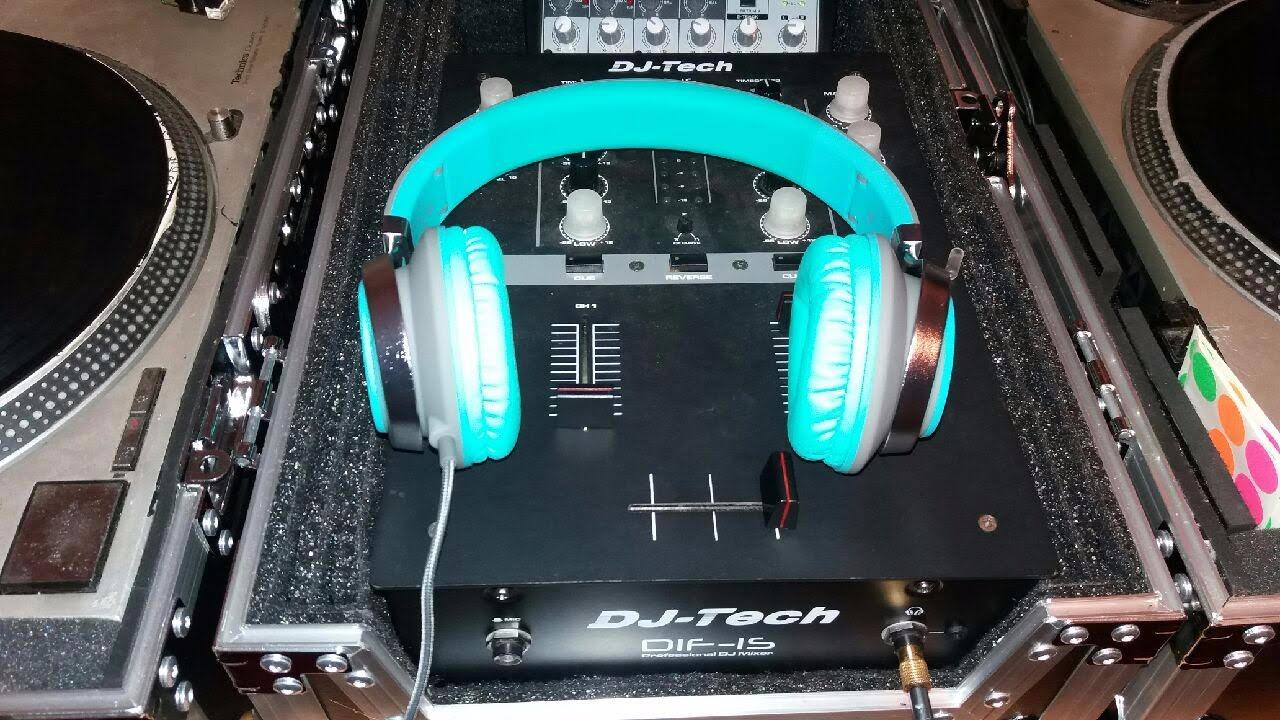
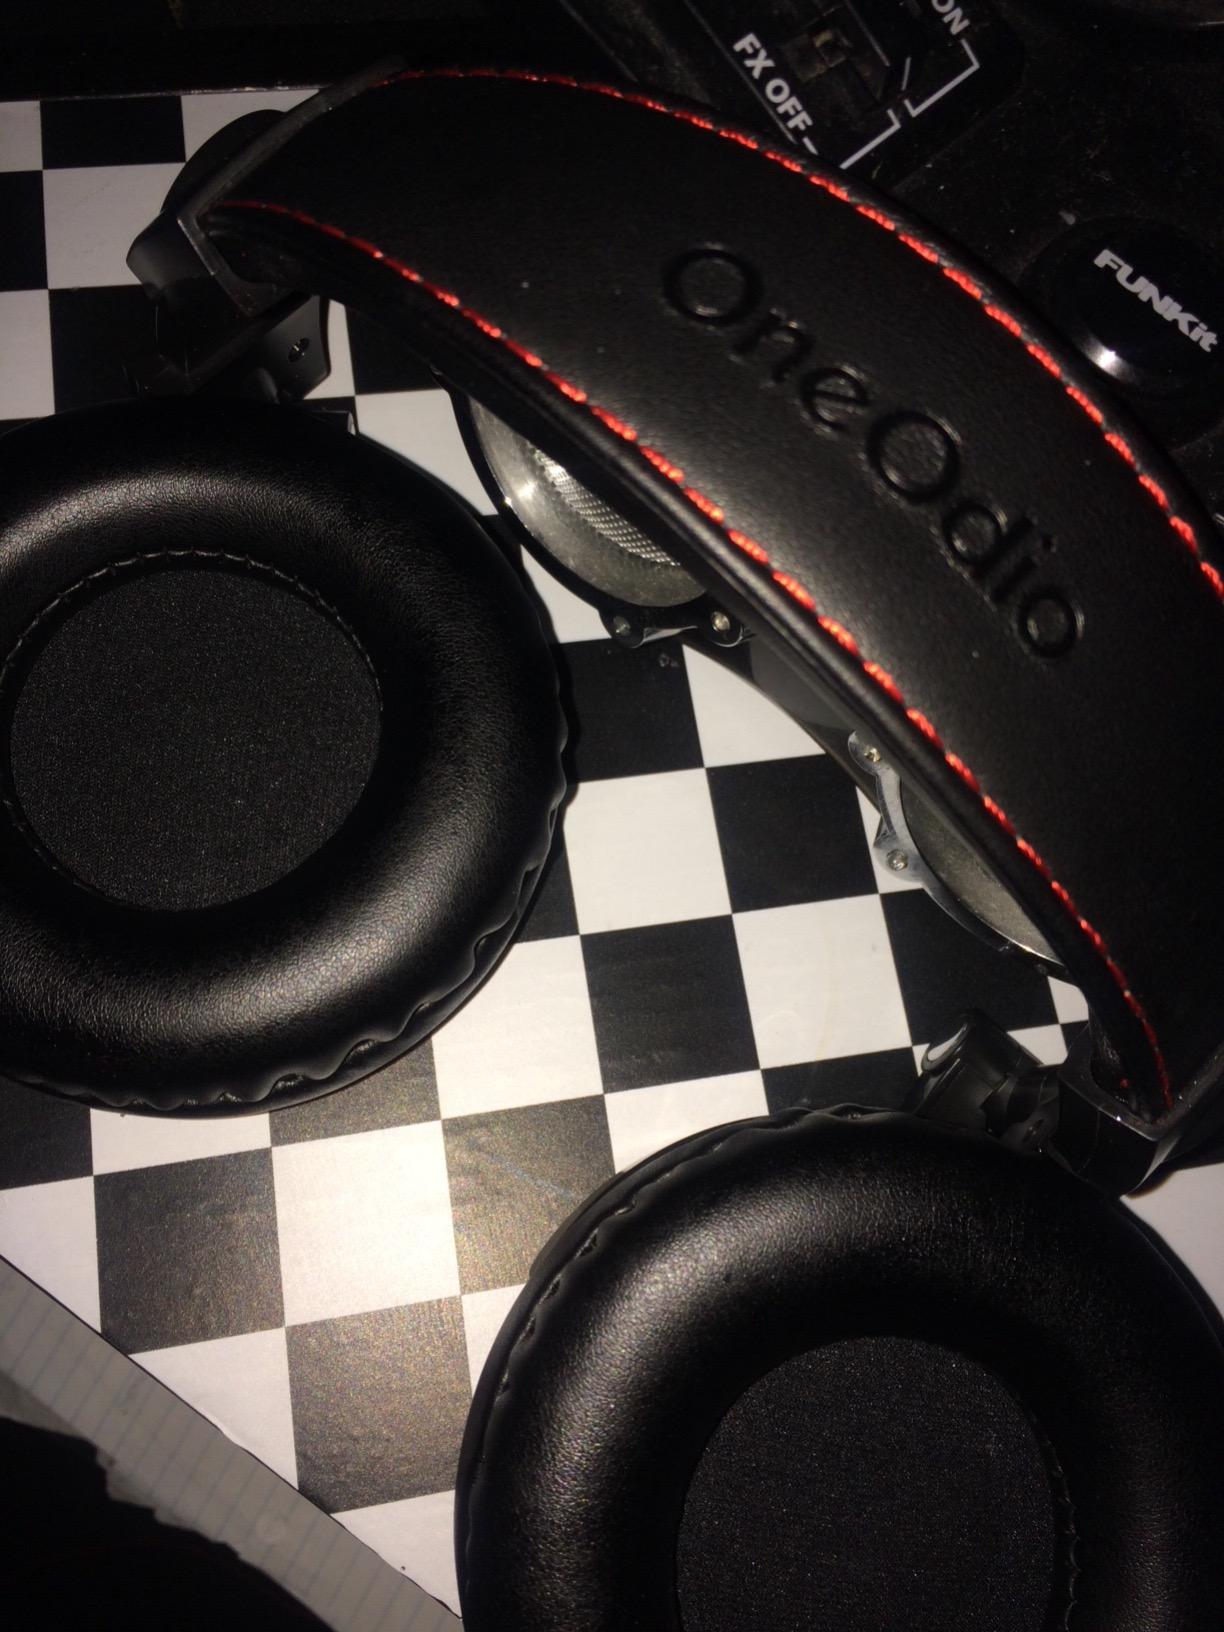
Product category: headphones
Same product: no